Balázs Nánási

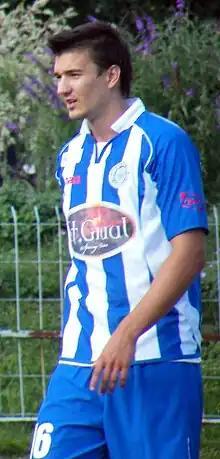
Nánási Balázs in 2011

Balázs Nánási born 22 April 1989 in Nyíregyháza) is a Hungarian football player.